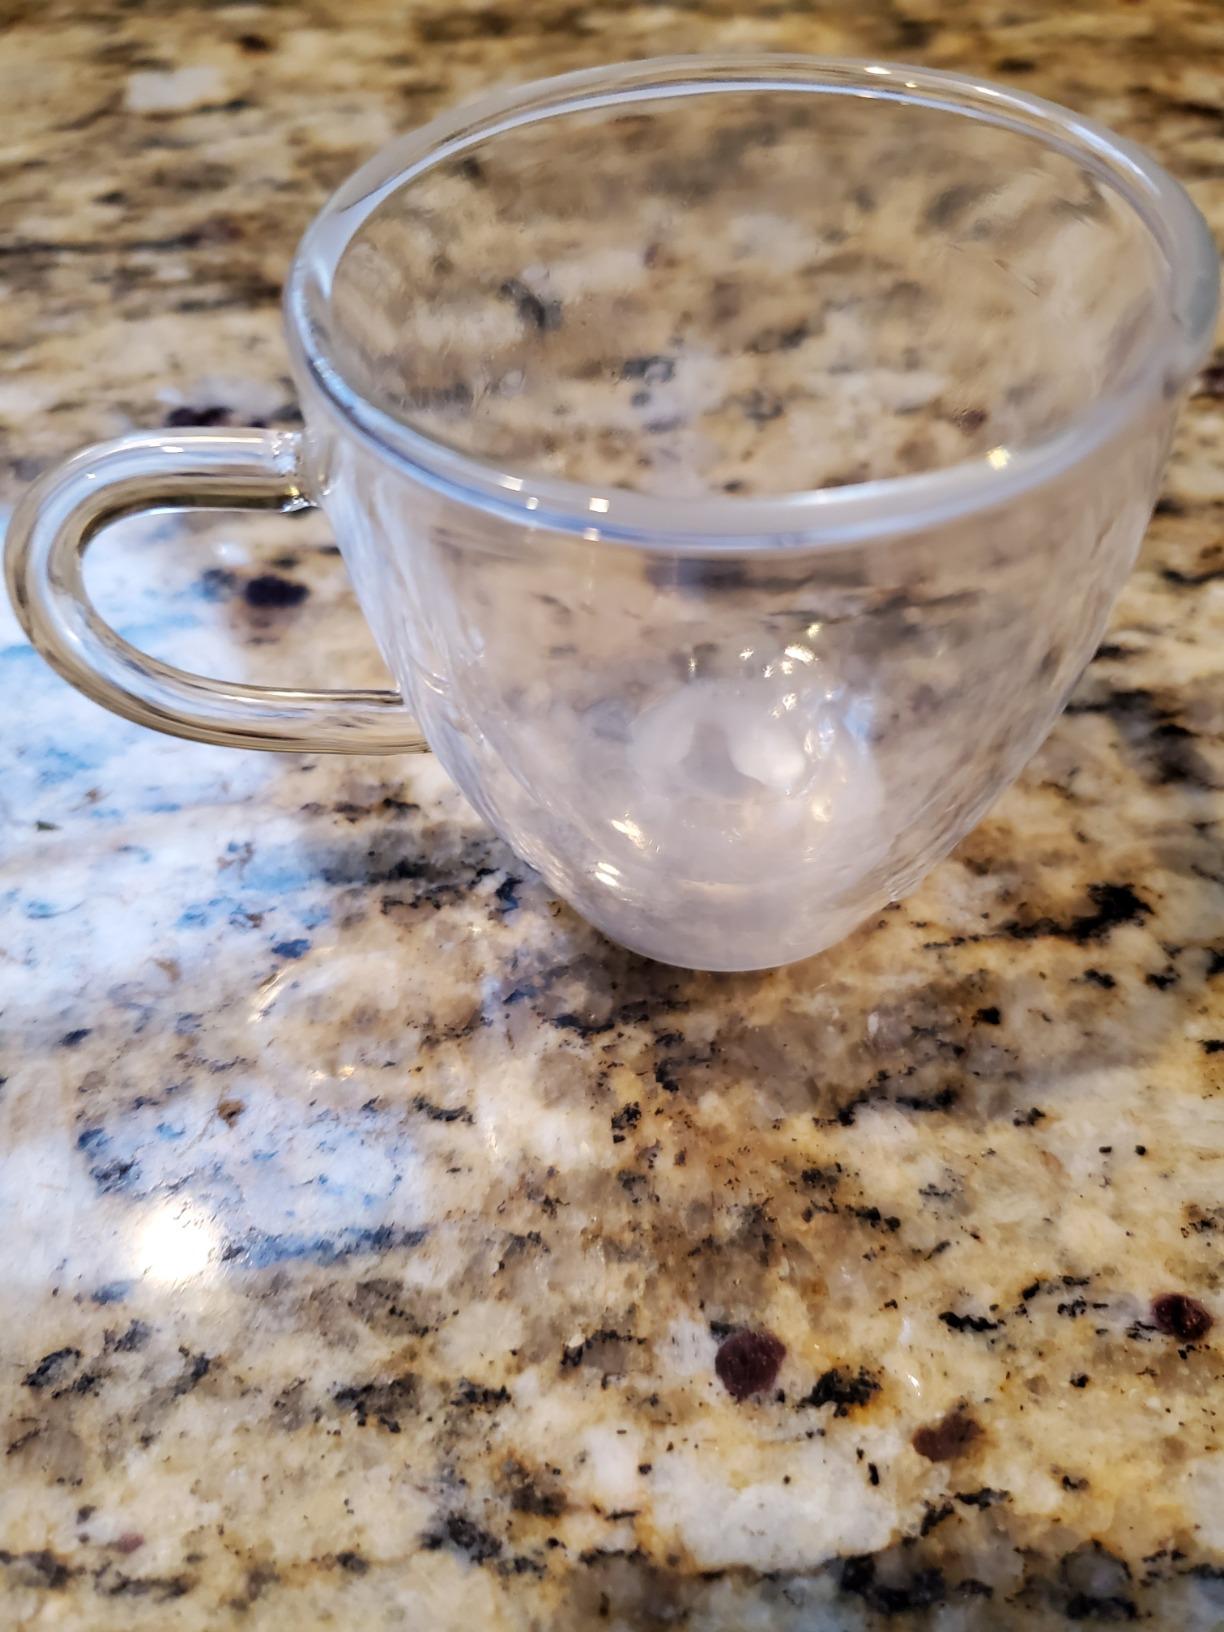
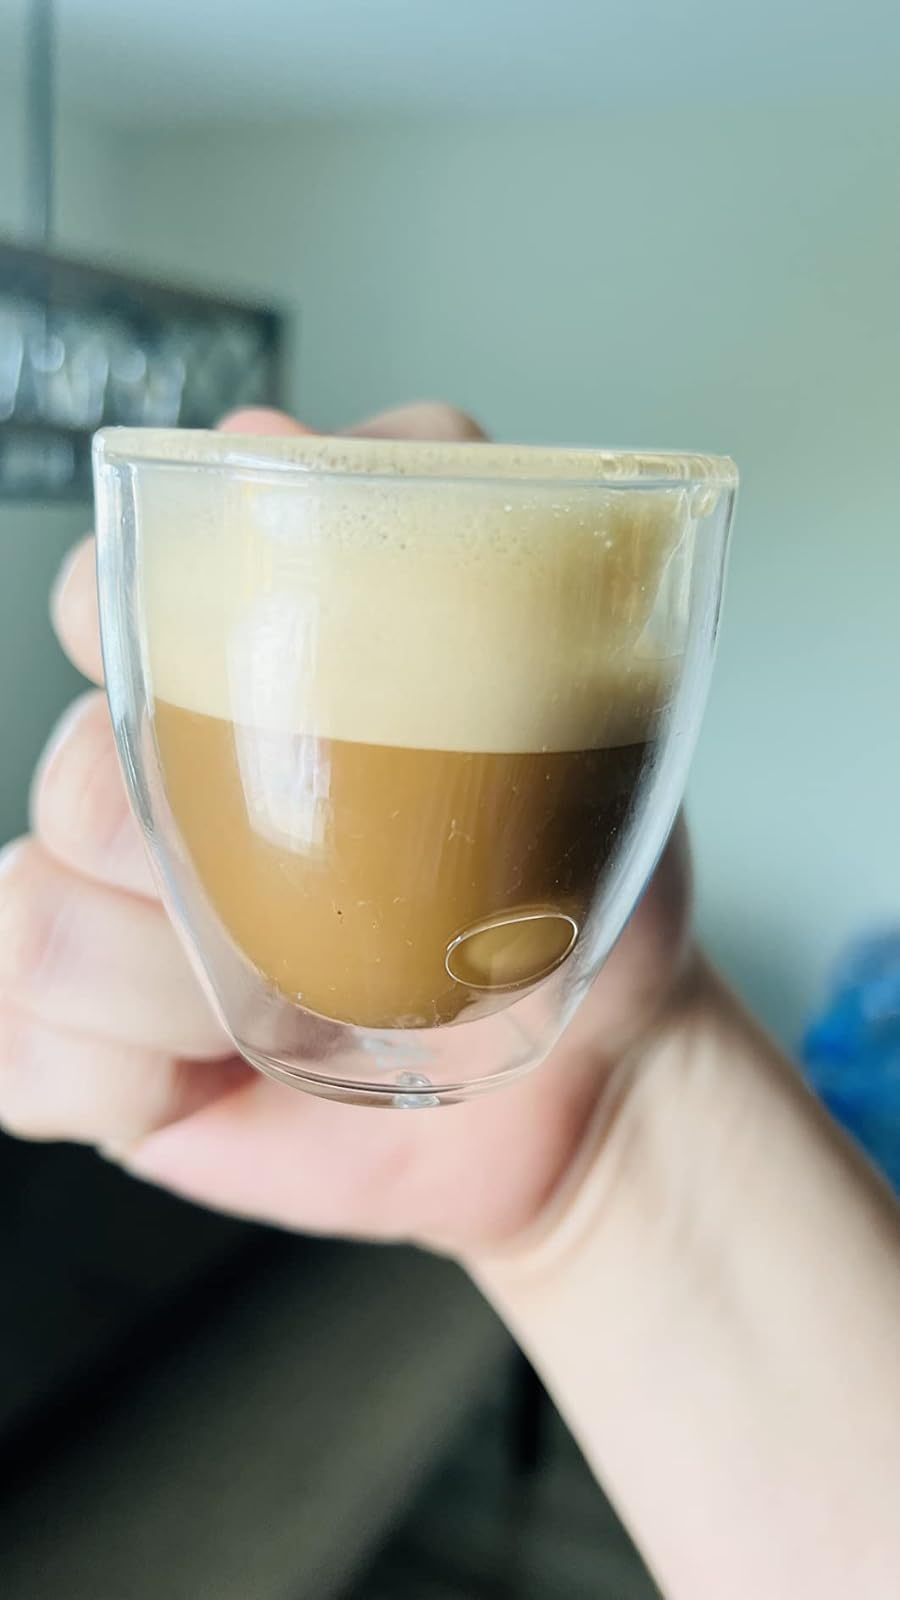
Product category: items_mug
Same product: yes